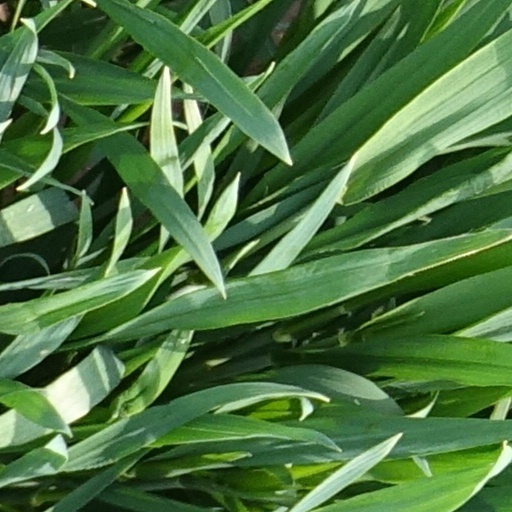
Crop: wheat